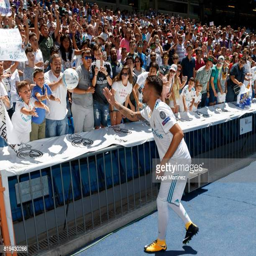
athlete gives a ball to a young fan during his official presentation